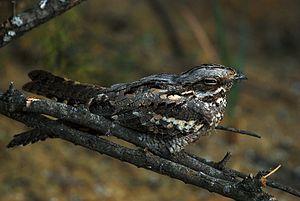
Le Moulinet-sur-Solin est une commune française située dans le département du Loiret en région Centre-Val de Loire.
L'Engoulevent d'Europe est une espèce d'oiseaux de la famille des Caprimulgidae. Comme tous les engoulevents, c'est un oiseau crépusculaire et nocturne. Il possède un plumage cryptique très complexe, mêlant le gris, le beige et le brun, qui lui confère un camouflage efficace le jour, lorsqu'il reste posé au sol ou perché, immobile, le long d'une branche. En vol, le mâle arbore cependant des taches blanches bien visibles sur les coins de la queue et au bout des ailes. Le cou est court, portant une grosse tête munie d'un petit bec. Les ailes et la queue sont longues et étroites ; les pattes sont courtes. L'Engoulevent d'Europe se nourrit d'une grande variété d'insectes volants, qu'il attrape en vol, souvent en chassant depuis un perchoir. Il chasse à vue, utilisant ses yeux relativement grands et munis d'une couche réfléchissante qui améliore sa vision de nuit. Il ne semble pas utiliser son ouïe pour chasser, et ne fait pas d'écholocalisation. Il boit et se baigne au vol.
Coudroy est une commune française située dans le département du Loiret en région Centre-Val de Loire.
La réserve naturelle nationale des pâtis d'Oger et du Mesnil-sur-Oger est une réserve naturelle nationale située en Champagne-Ardenne dans le département de la Marne. Classée en 2006, elle s'étend sur 131 ha et protège un ensemble de landes ou "pâtis".
Bouzy-la-Forêt est une commune française, située dans le département du Loiret en région Centre-Val de Loire.